Italian cruiser Quarto

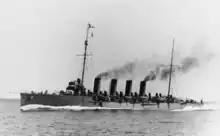
The Austro-Hungarian cruiser

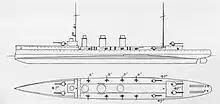
Plan and profile drawing of

The ship's propulsion system consisted of a four Parsons steam turbines, each driving a single screw propeller, with steam supplied by eight oil-fired and two coal-and-oil-fired Blechynden water-tube boilers. The boilers were trunked into three closely spaced funnels amidships. The engines were rated at for a top speed of , but on trials she exceeded both figures, reaching and . had a cruising radius of about at a speed of , and up to when steaming at top speed.